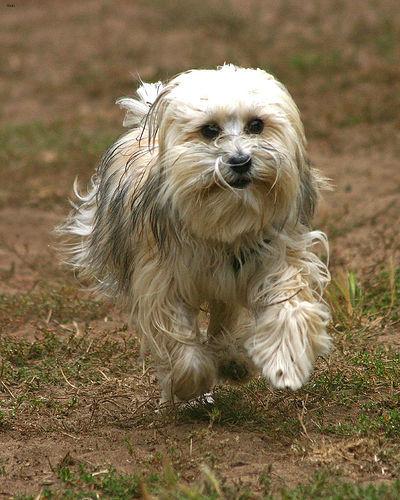
Breed: havanese